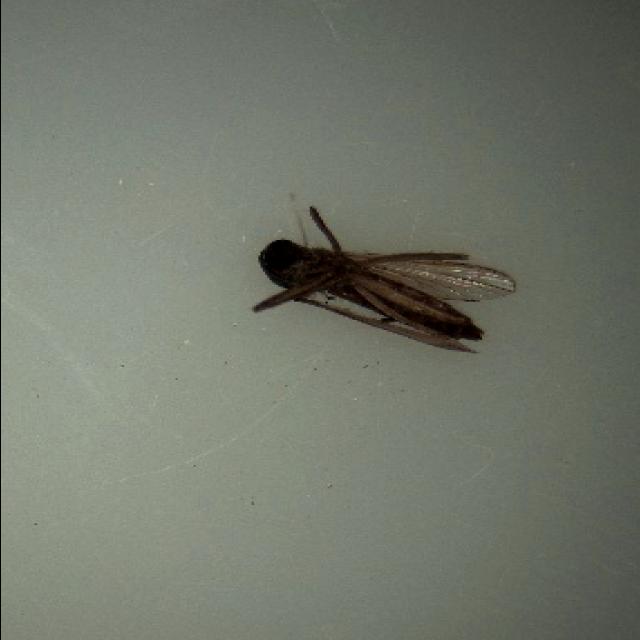
Species: aedes_vexans